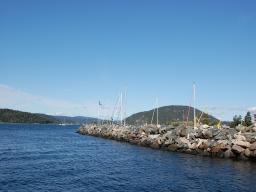
Label: Background_without_leaves